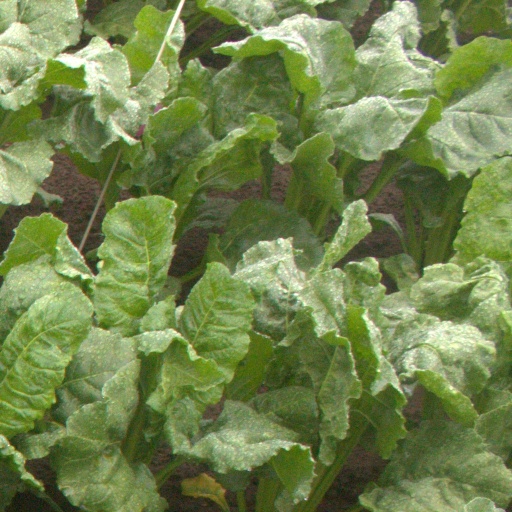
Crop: sugar beet